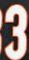
Number: 3